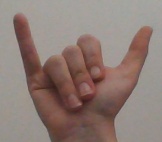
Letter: ya